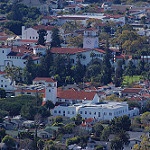
Scene: Outdoor